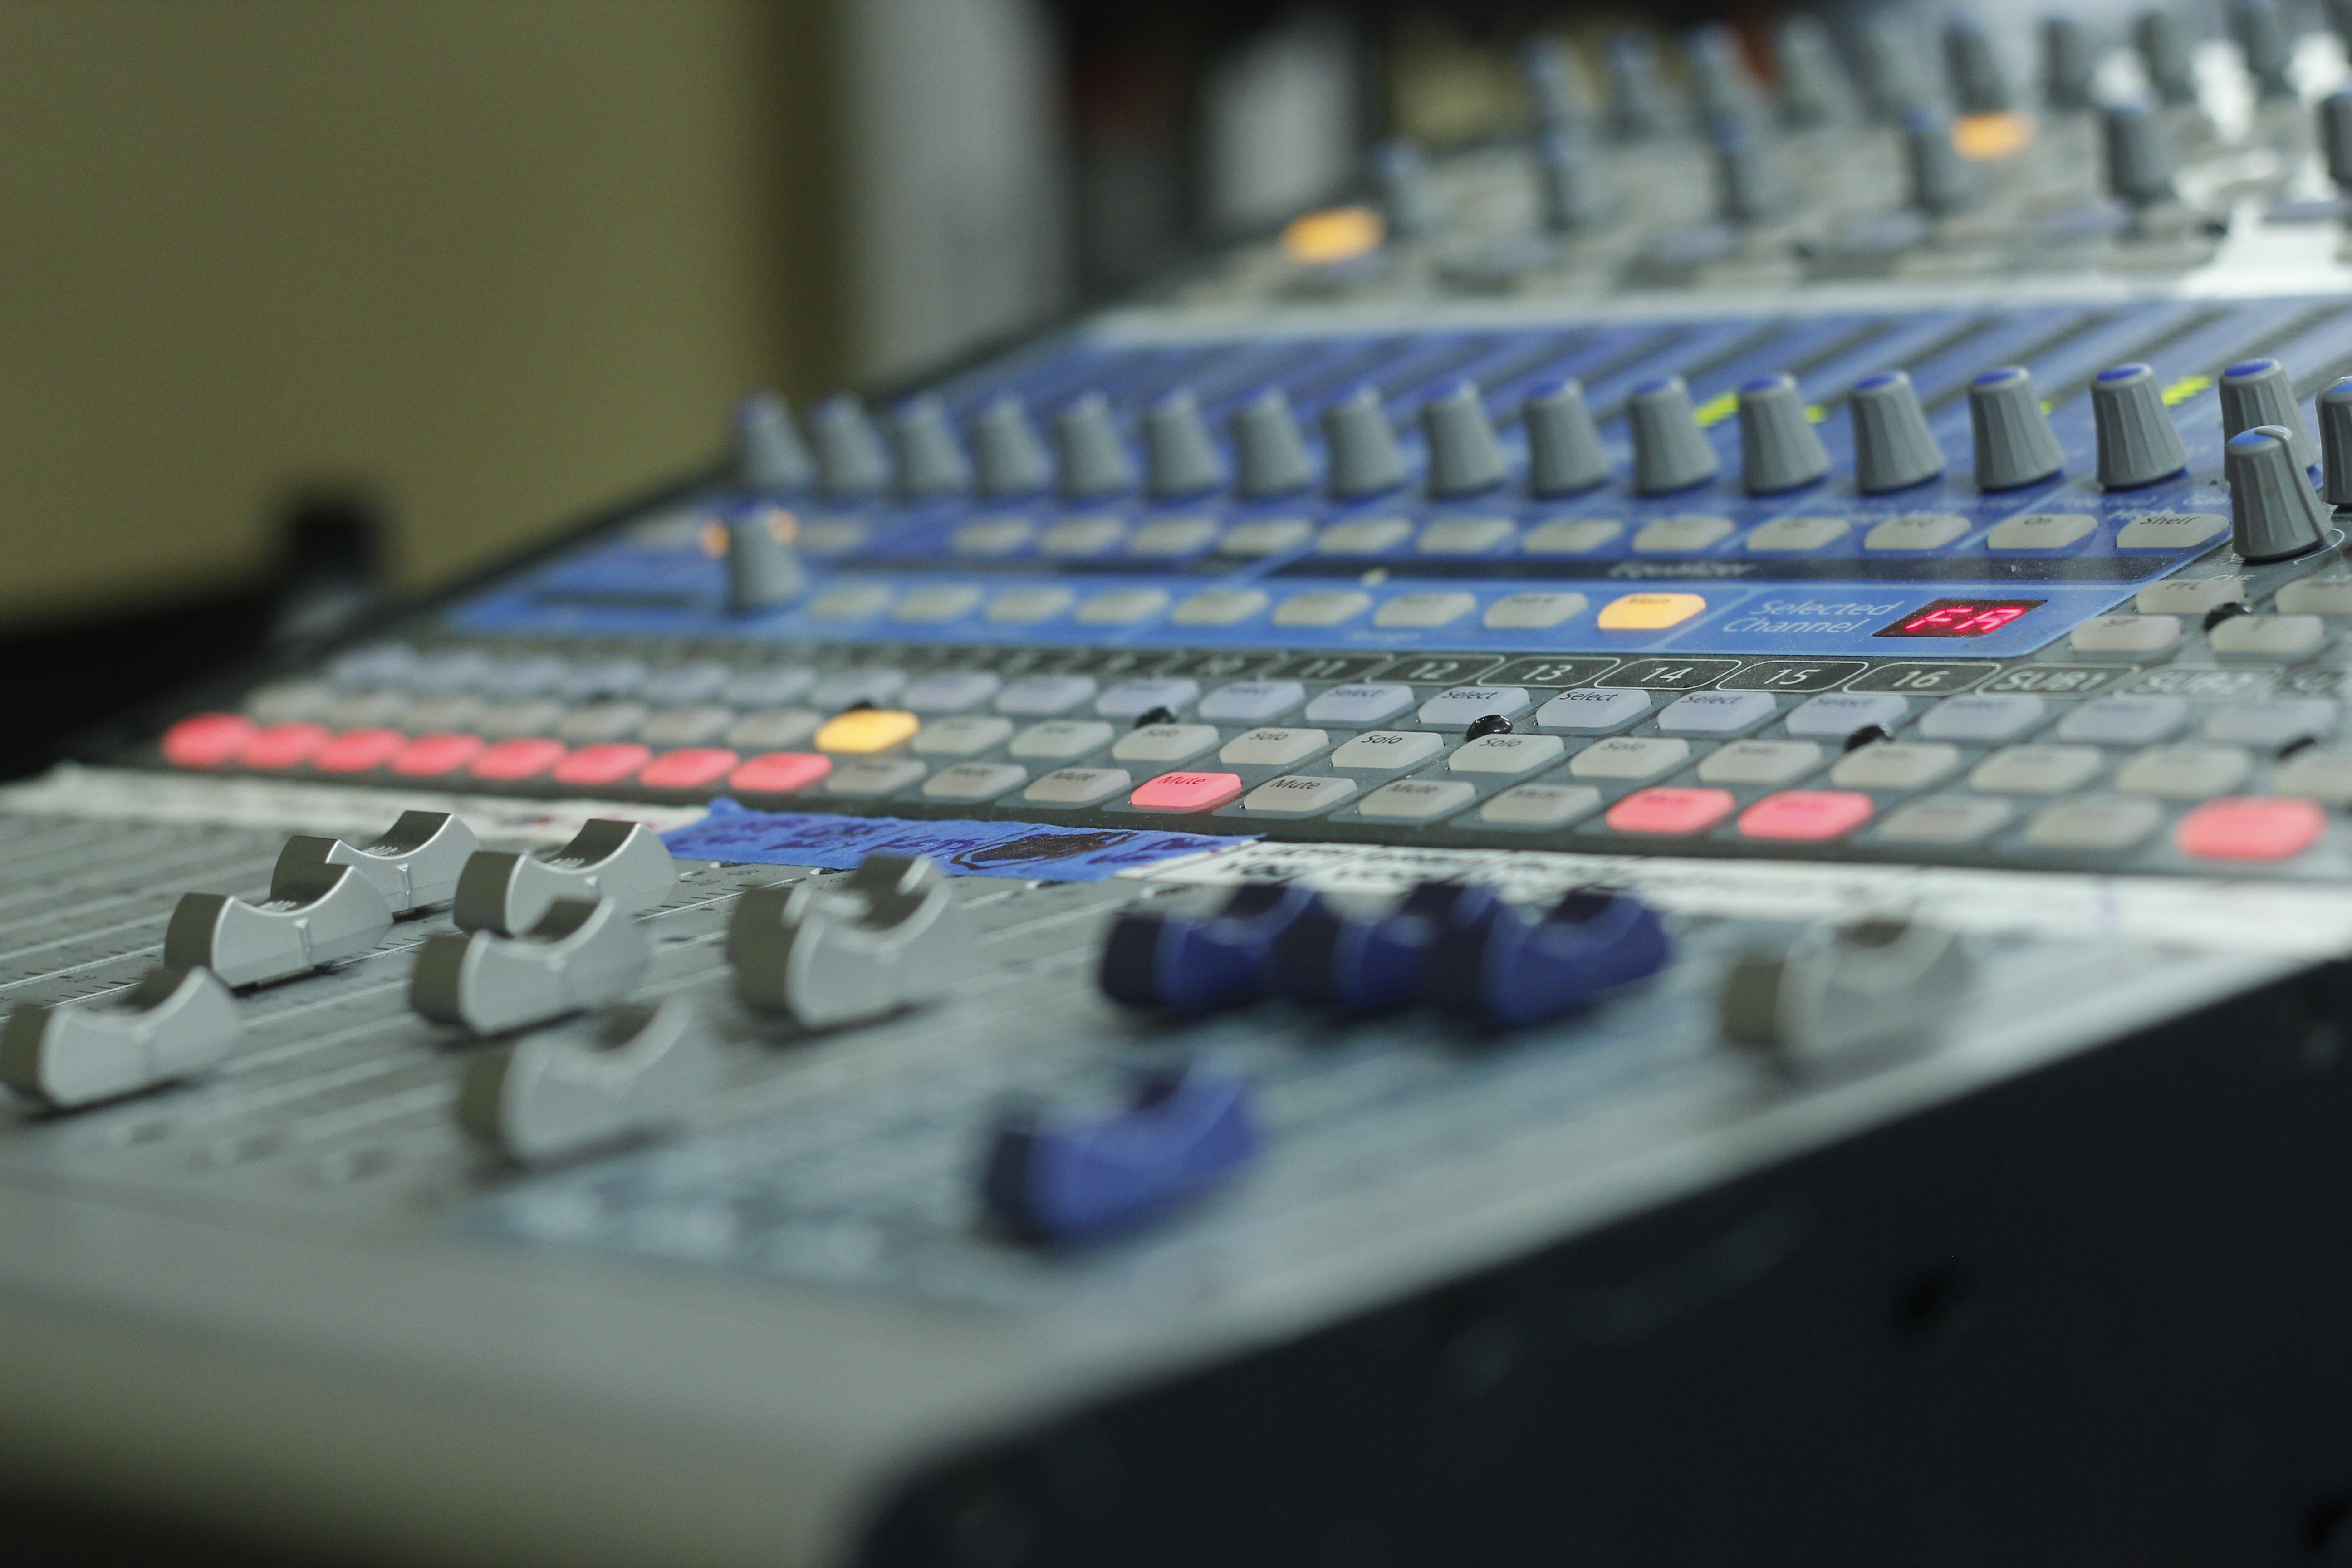
music, technology, blue, electronics, sound board, computer keyboard, audio equipment, mixing board, electronic device, musical keyboard, personal computer hardware, electronic instrument, audio engineer, mixing console